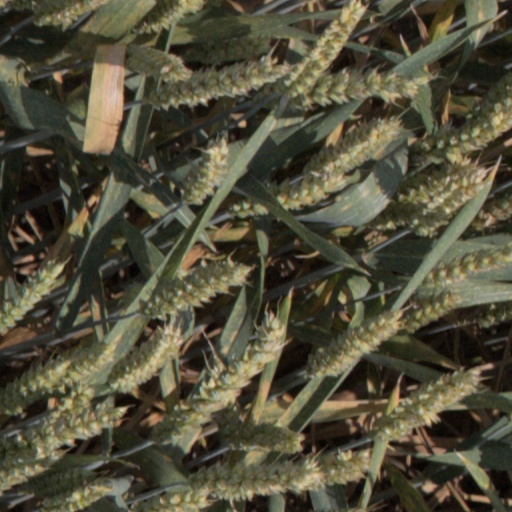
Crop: wheat